West Palm Beach, Florida

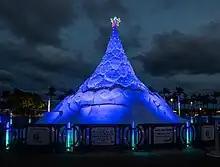
Sandi Tree in Blue

Palm Beach Atlantic University (PBAU), a four-year private Christian university with approximately 3,200 students, is located in the city on seven blocks within the south end of downtown. The campus includes several historic structures converted to academic use. PBAU has recently added schools of nursing and of pharmacy.